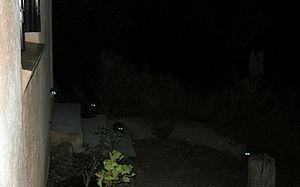
4 chatons dans le noir
Le tapetum lucidum, également appelé en français « tapis clair », est une couche réfléchissante située au fond de l'œil, et qui peut plus précisément être localisée soit sur la choroïde, immédiatement à l'arrière de la rétine, soit à l'intérieur même de la rétine.